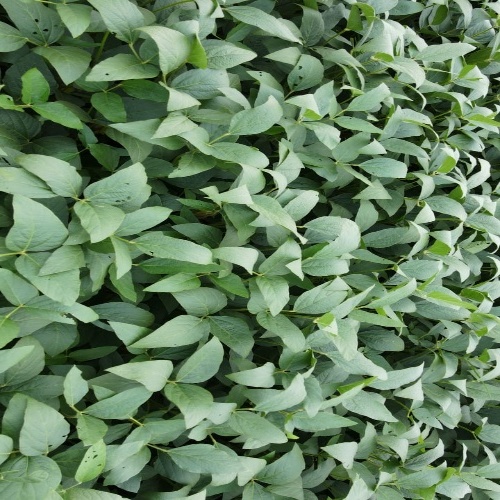
Label: Diabrotica_speciosa